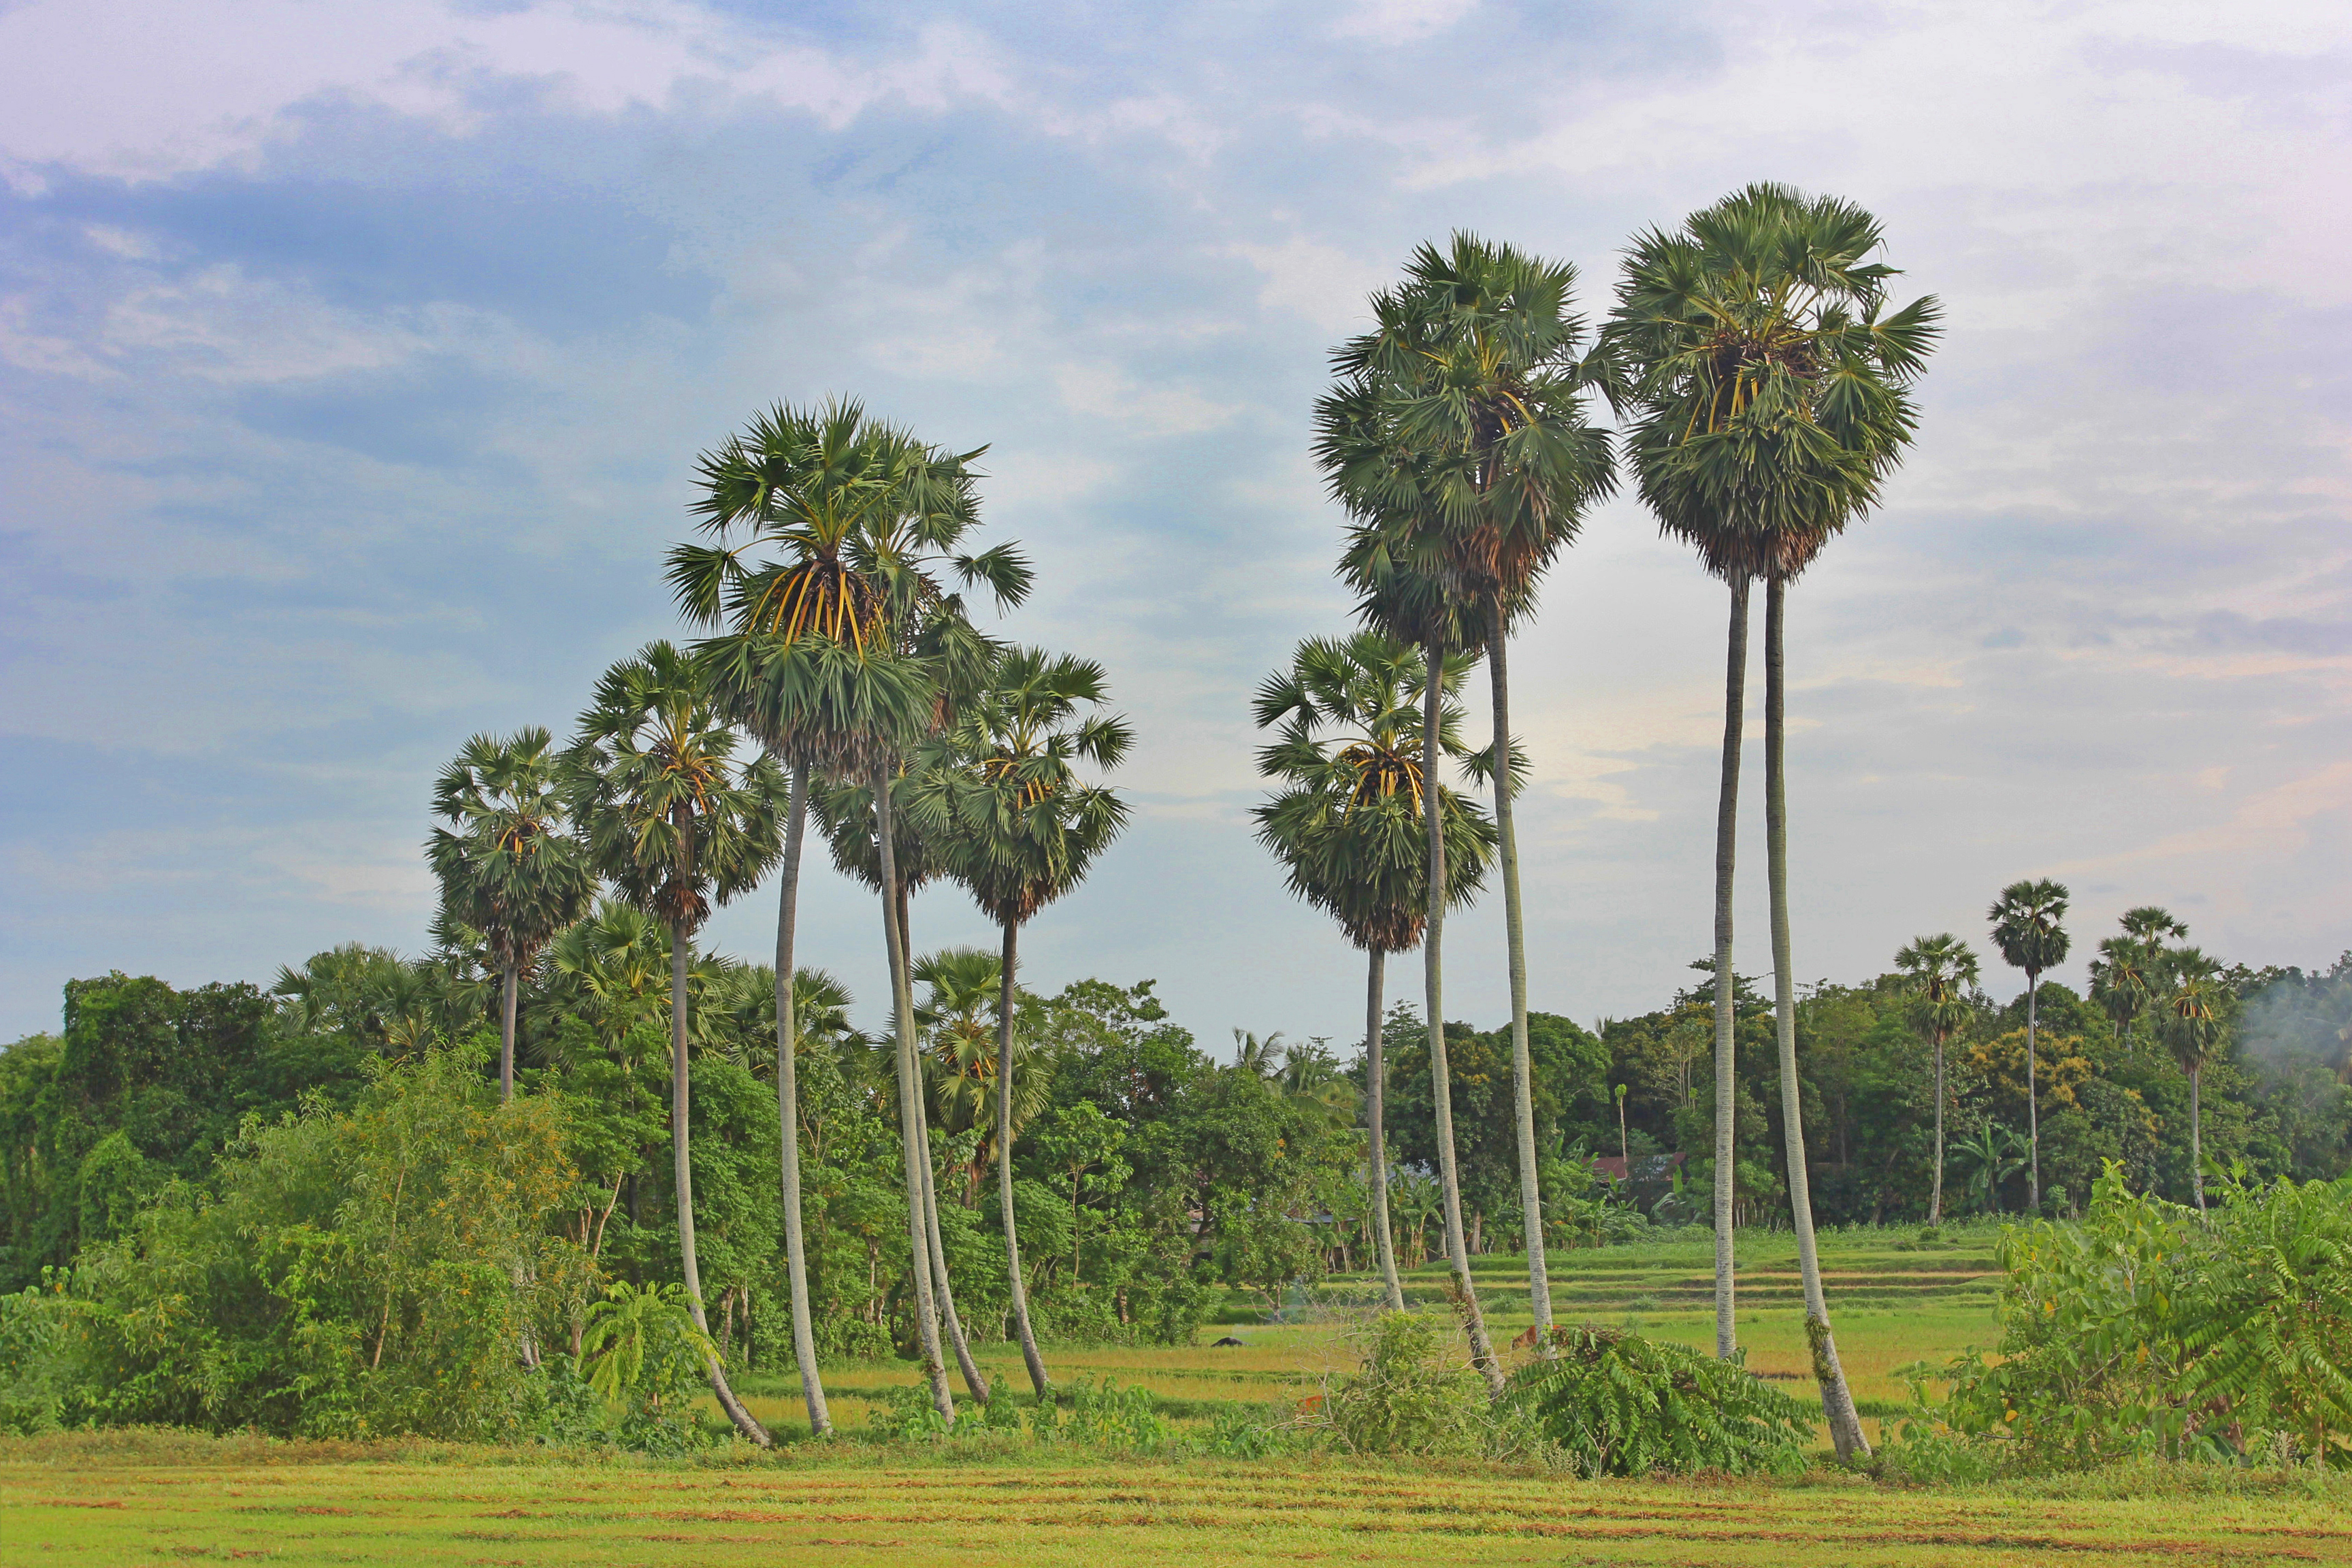
tree, cloud, plant, sky, plant community, ecoregion, natural landscape, arecales, terrestrial plant, vegetation, biome, grass, woody plant, landscape, plain, grassland, grass family, flowering plant, palm tree, forest, prairie, cumulus, Desert Palm, plantation, horizon, jungle, nature reserve, field, tropics, soil, shrubland, wildlife, attalea speciosa, agriculture, plant stem, tropical and subtropical coniferous forests, pasture, savanna, rainforest, trunk, elaeis, Sabal palmetto, borassus flabellifer